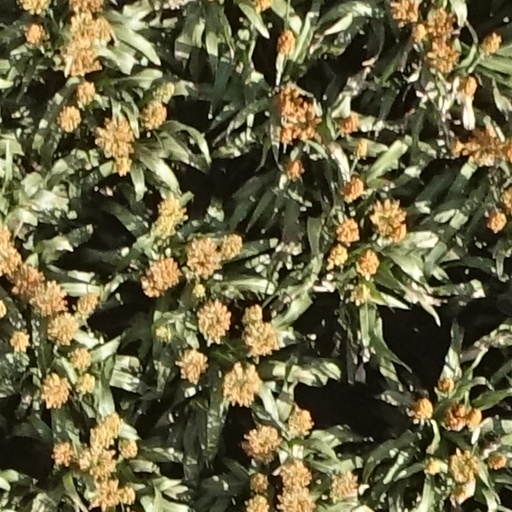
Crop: sorghum